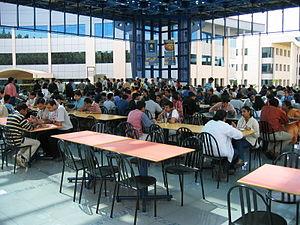
À l’origine meuble de voyage, puis magasin, la cantine est aussi depuis la fin du XIXᵉ siècle un lieu où l’on sert à boire et à manger aux personnes d’une collectivité, et, plus récemment, un service généralement subventionné de restauration collective.